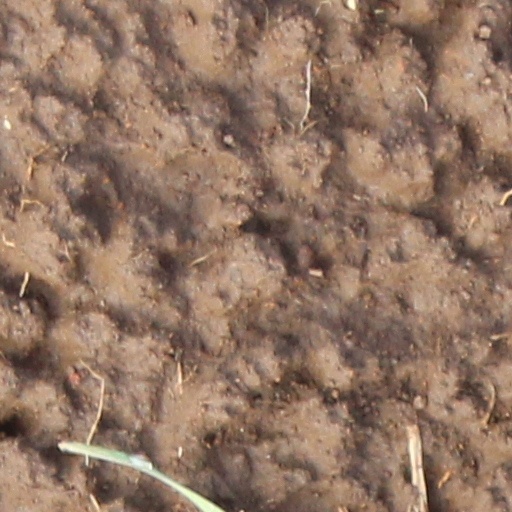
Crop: wheat